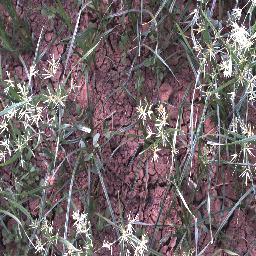
Label: negative